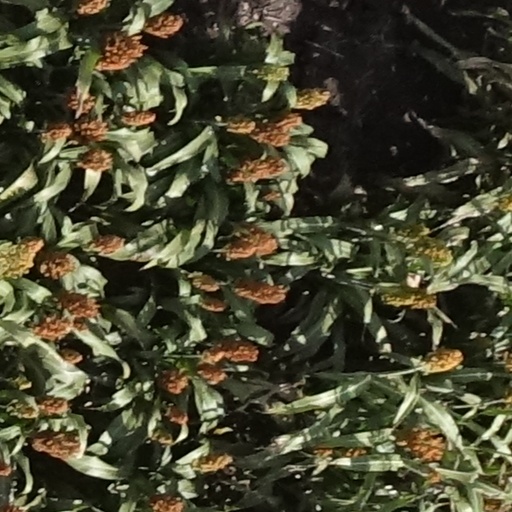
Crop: sorghum